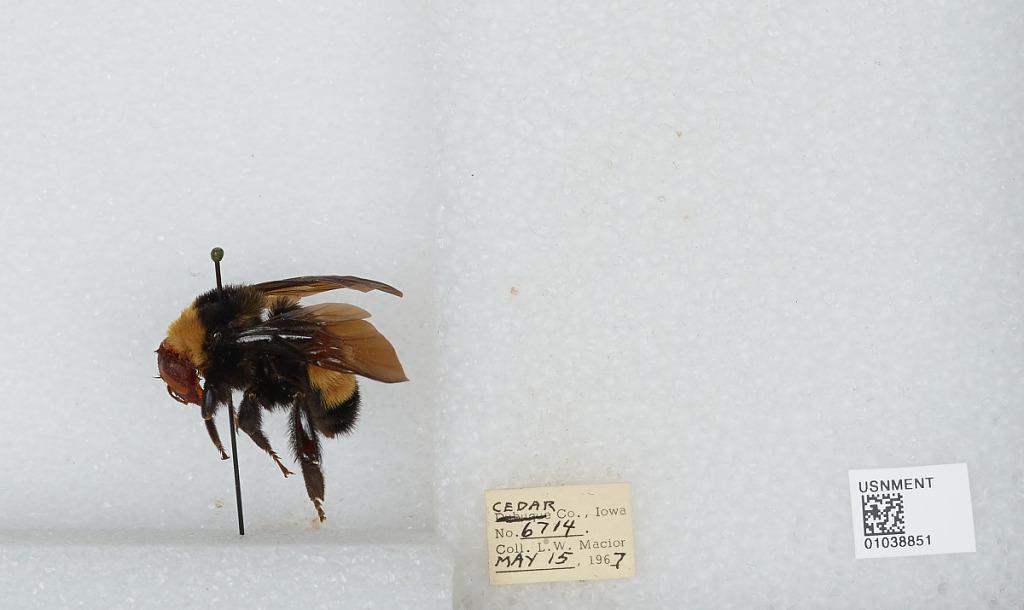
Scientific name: Bombus (Fervidobombus) pensylvanicus pensylvanicus (De Geer)
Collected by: L. Macior
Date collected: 1967-5-15
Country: United States
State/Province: Iowa
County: Cedar
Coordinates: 41.77, -91.13